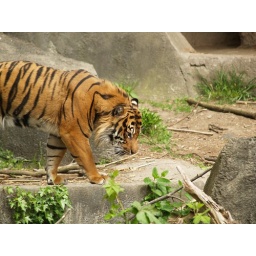
The tiger was walking around today, roaring every few seconds. He seemed a little bit angry...